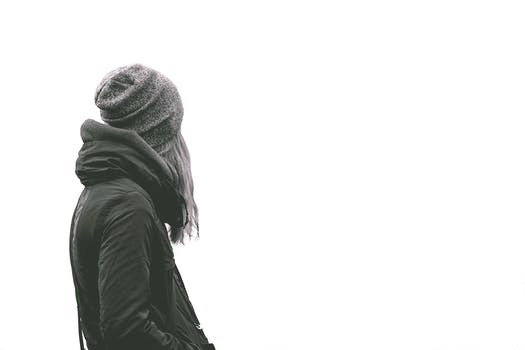
Label: No Watermark